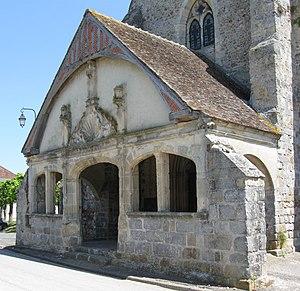
Porche de l'église Notre-Dame-de-l’Assomption de Villenauxe-la-Petite. (département de la Seine-et-Marne, région Île-de-France).
Villenauxe-la-Petite est une commune française située dans le département de Seine-et-Marne, en région Île-de-France.